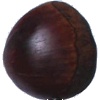
Label: Chestnut 1